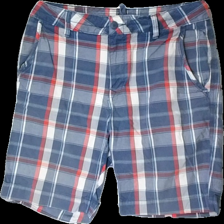
View: front
Type: Shorts
Category: Men
Brand: Jc
Colors: Blue, White, Red
Material: 100% cotton
Pattern: Checkered print
Cut: Regular
Size: L
Season: Summer
Smell: Major
Damage location: bottom center
Damage 2 location: bottom center
Price range: <50
Recommended usage: Export
Description: rutiga shorts, luktar och känns fuktiga
Comment: luktar fuktigt